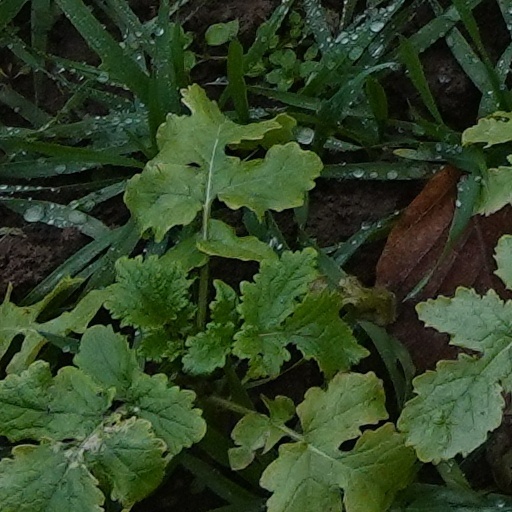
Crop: wheat